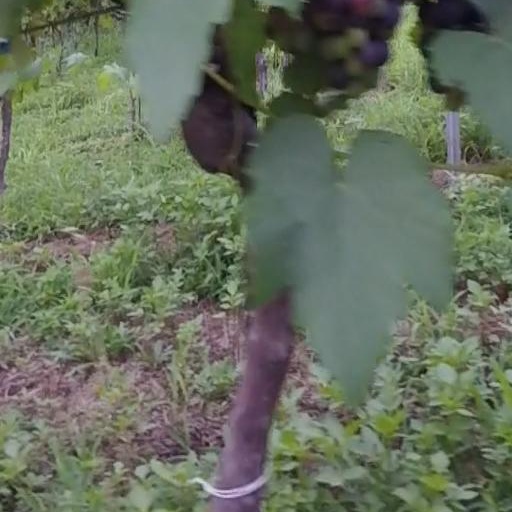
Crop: grape